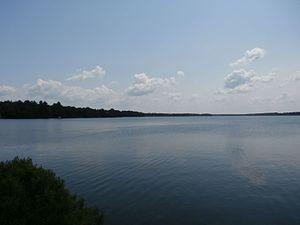
Le Lac Drolet vue du 7e rang.
Le Lac Drolet est un lac situé près du village de Lac-Drolet en Estrie. Il est la source de la Rivière Drolet, un affluent de la Rivière Chaudière et un sous-affluent du Fleuve Saint-Laurent